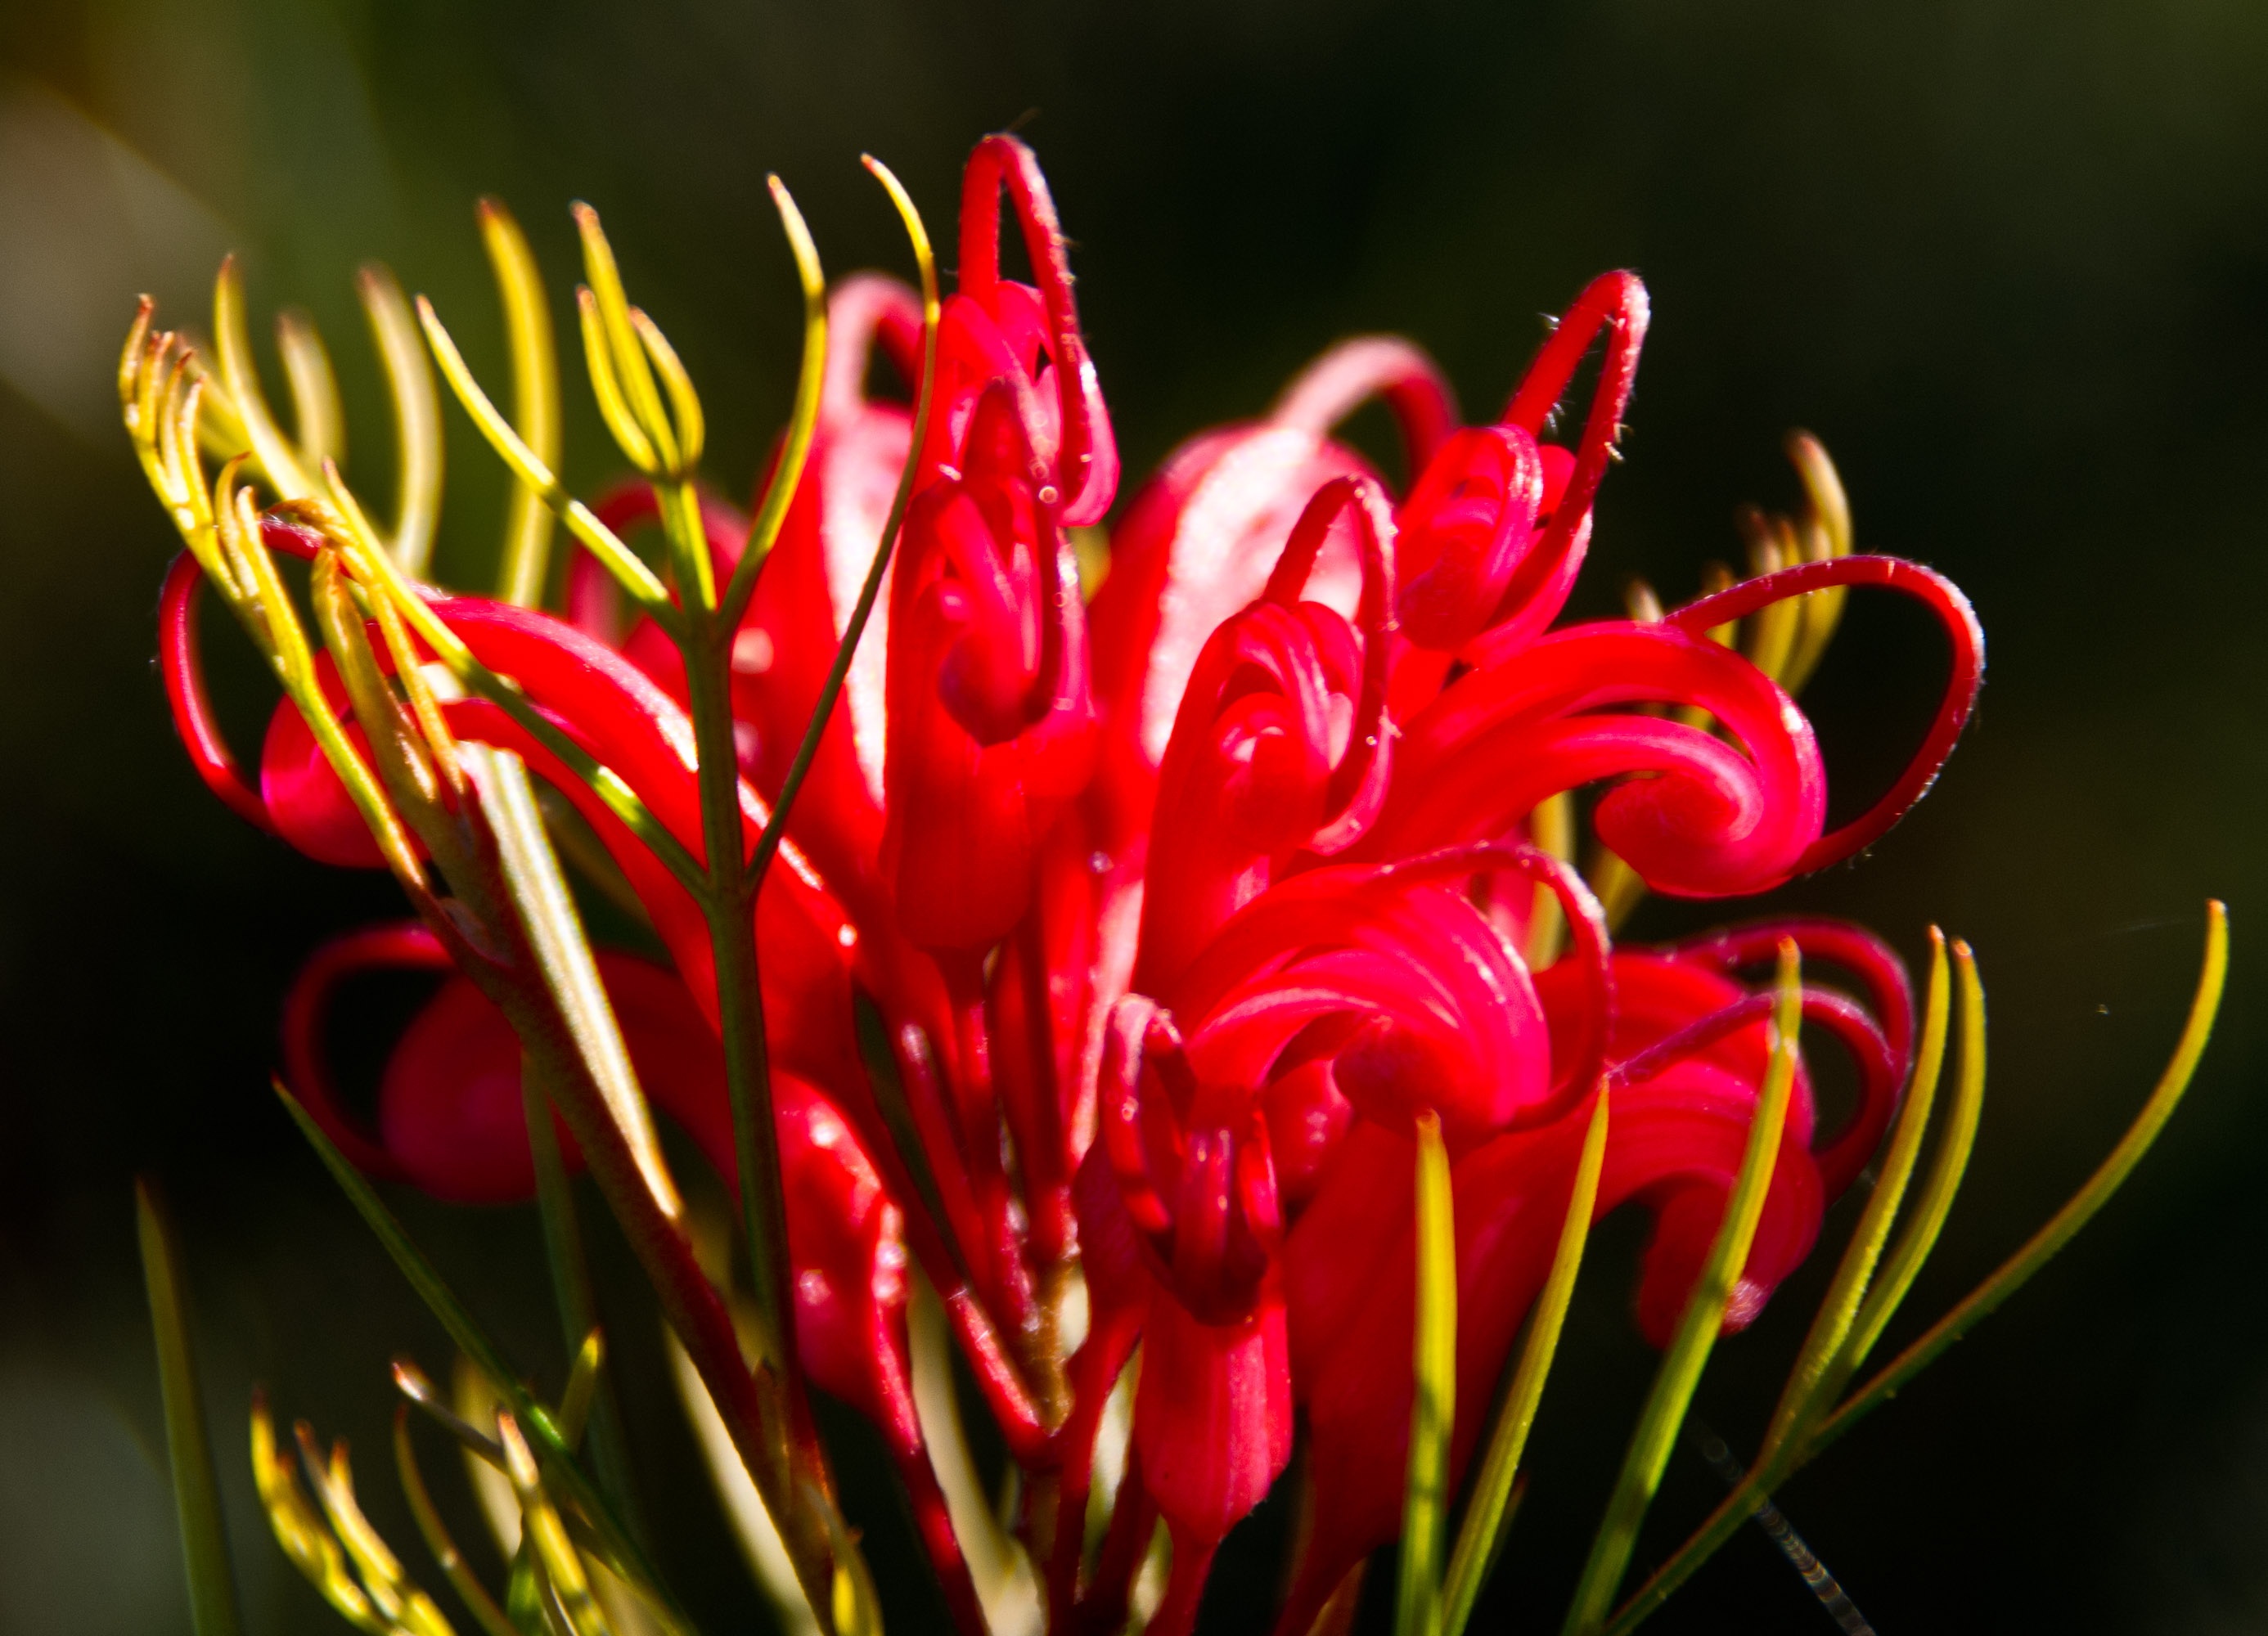
branch, blossom, growth, plant, photography, leaf, flower, petal, bloom, floral, foliage, decoration, spring, red, color, natural, fresh, romantic, botany, agriculture, flora, season, close up, australian, gardening, petals, shrub, elegant, soft, delicate, exotic, purity, bud, fragile, perfume, aromatic, aromatherapy, macro photography, flowering plant, grevillea, woody plant, land plant, protea family